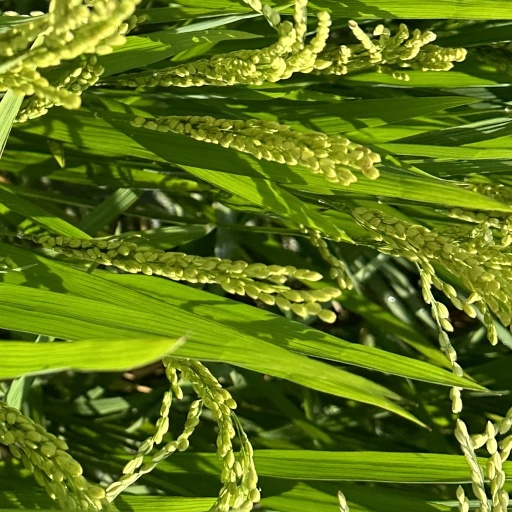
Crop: rice